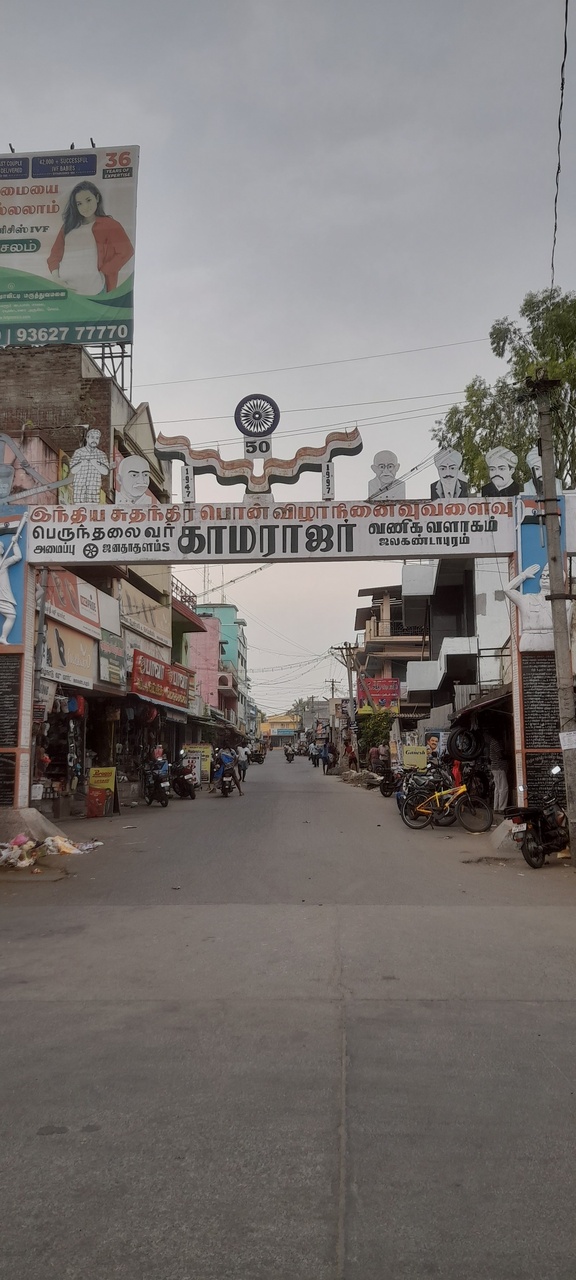
ஜலகண்டாபுரம் பஸ் நிலையம்.